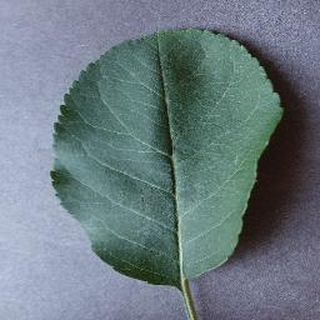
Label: healthy_apple